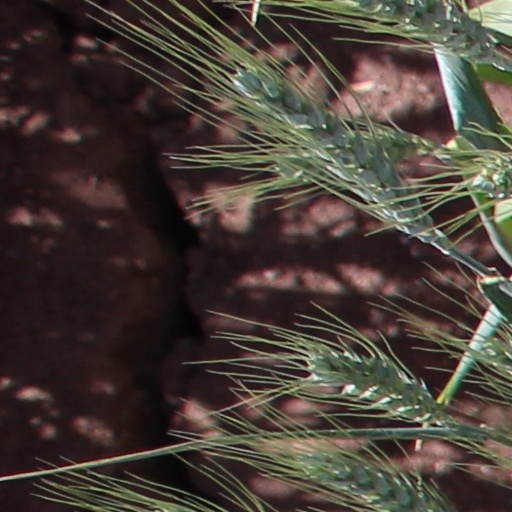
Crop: wheat